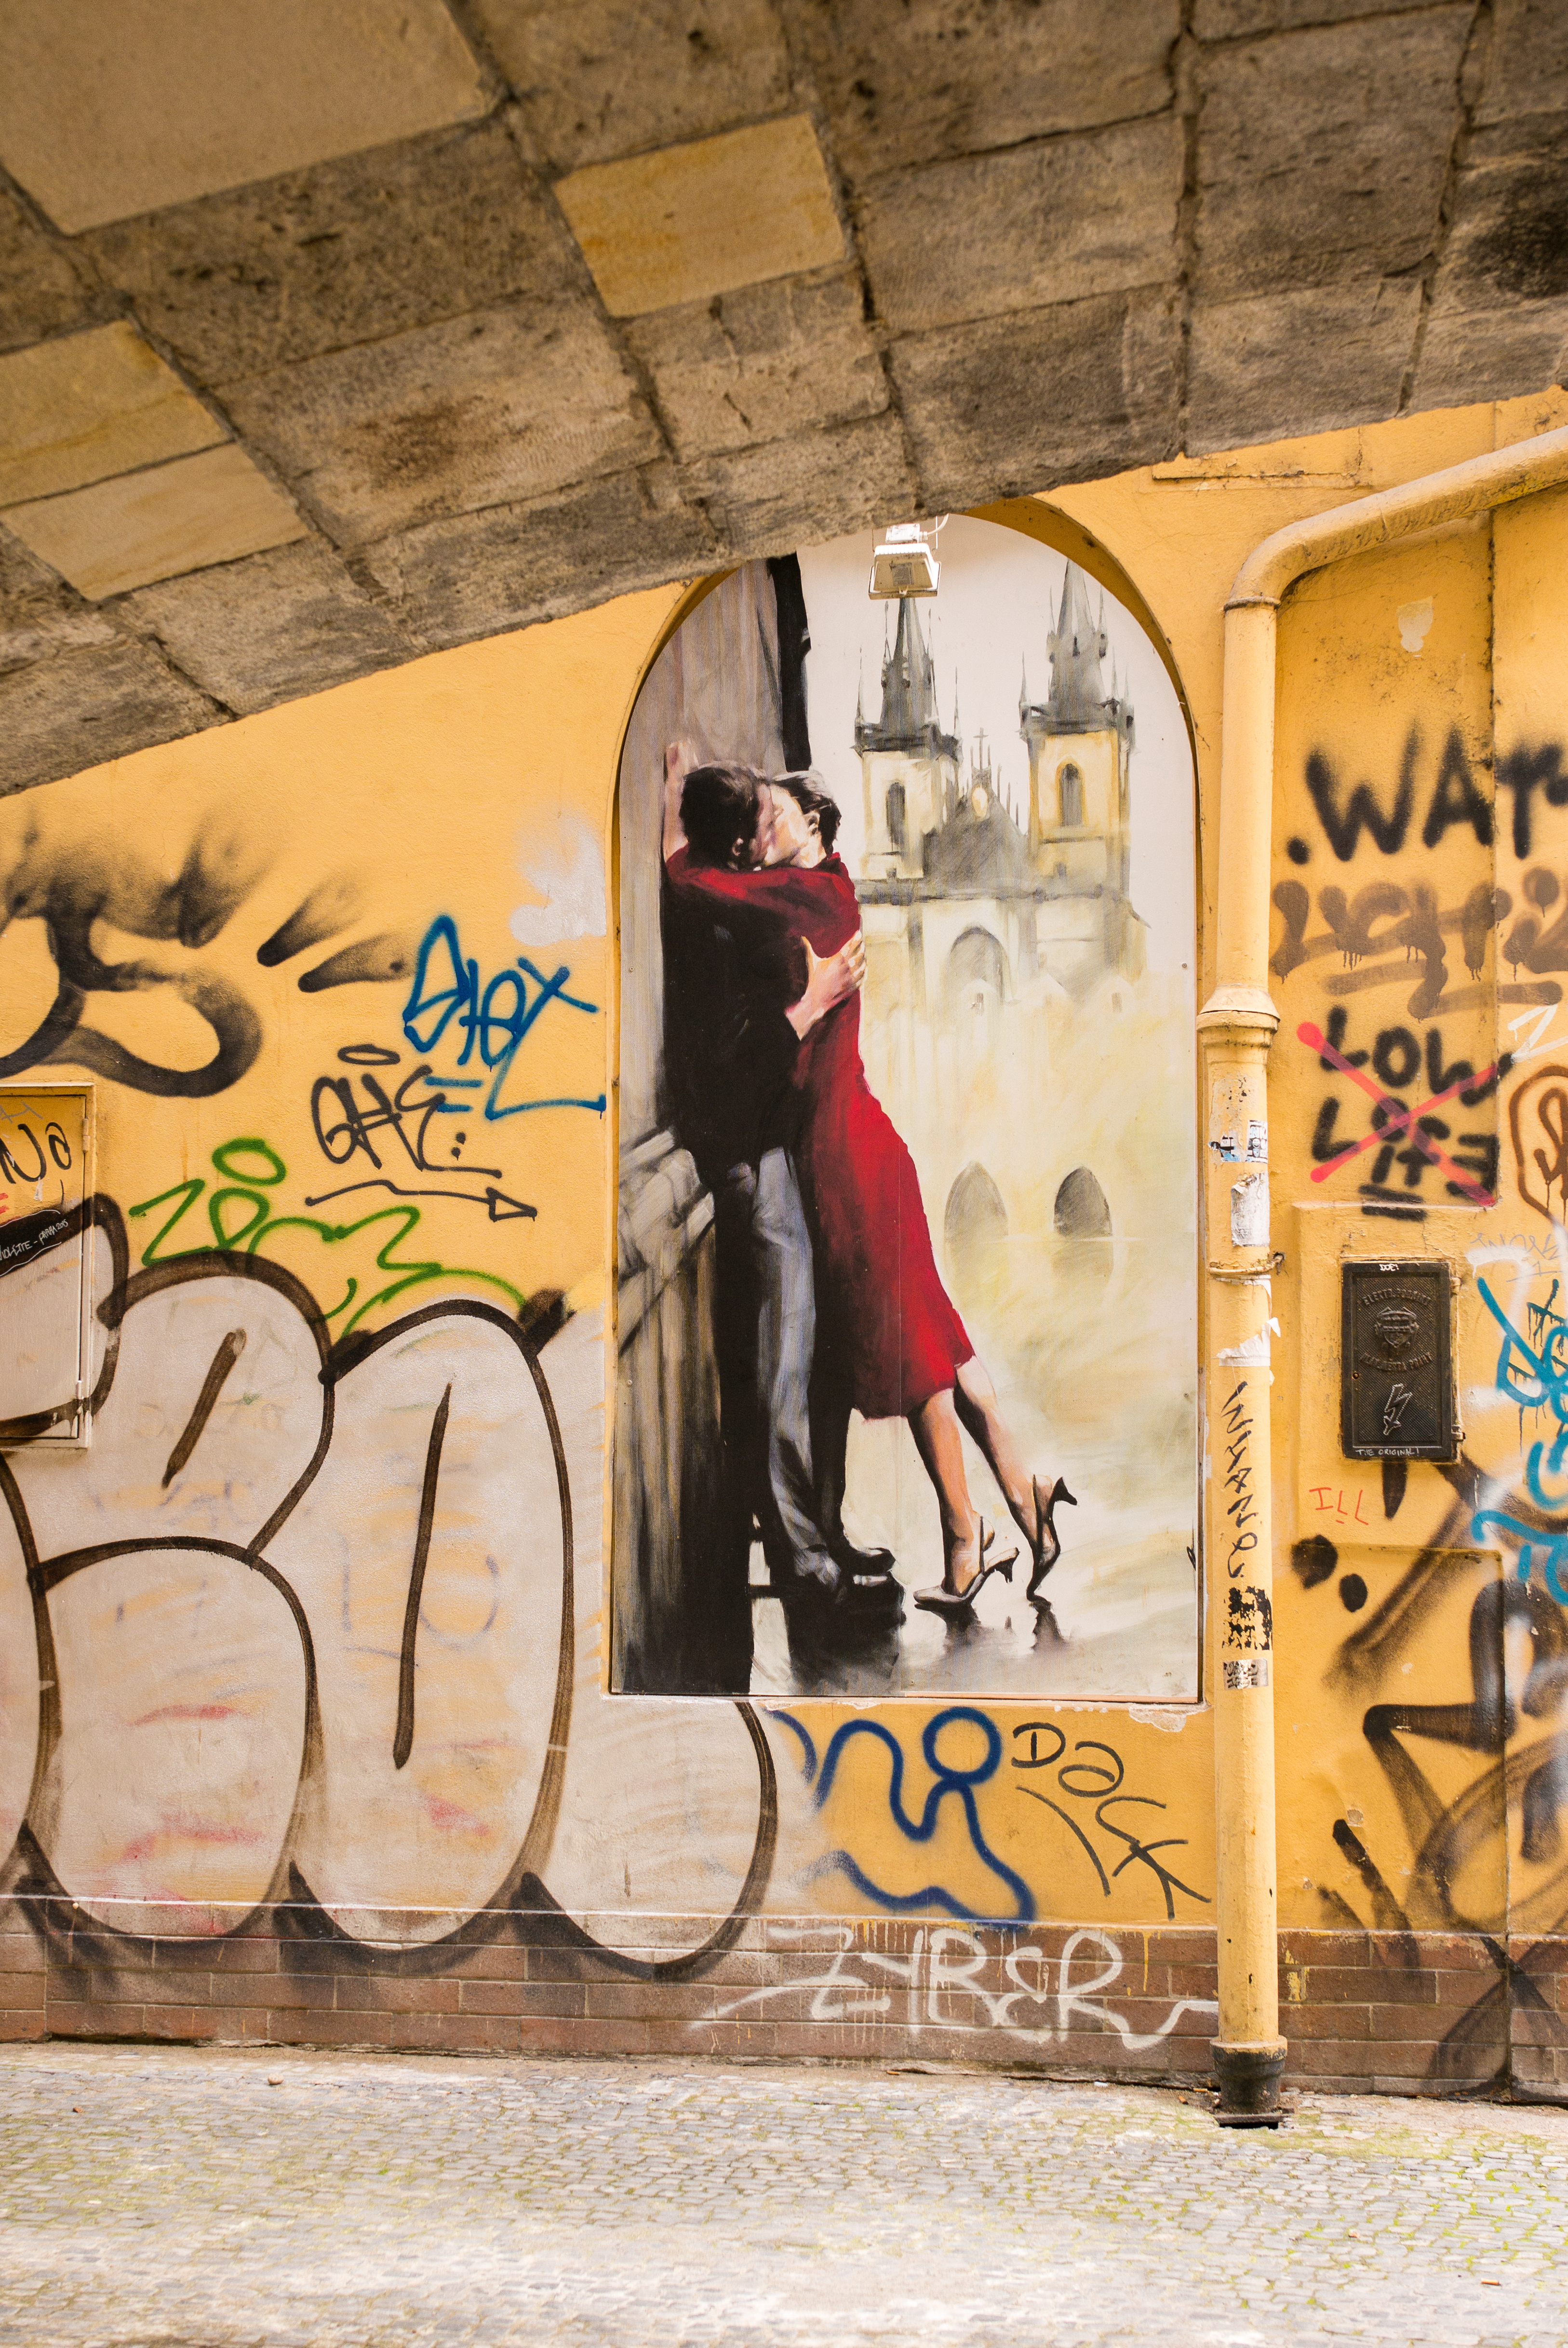
bridge, street, city, wall, cityscape, travel, europe, prague, tourism, graffiti, street art, art, m, mural, praga, 50, poster, republic, leica, 240, summilux, karluv, most, charles, czech, czechia, bohemia, cesko, ceska, republika, praha, hlavni, praag, prag, mesto, grafitti